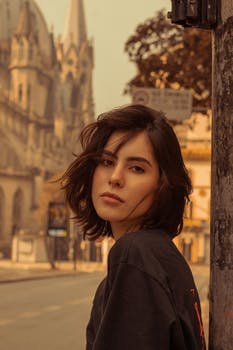
Label: No Watermark